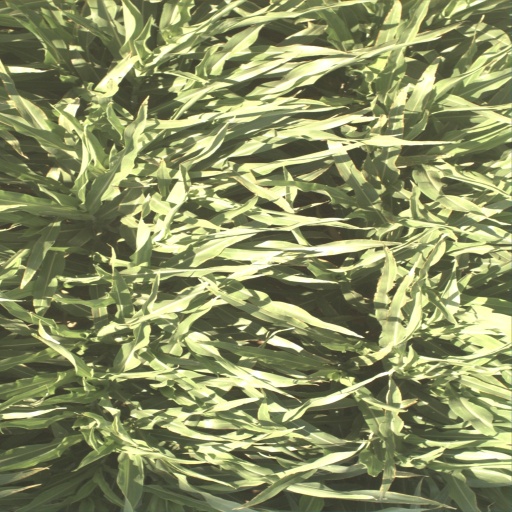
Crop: sorghum